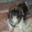
Label: dog